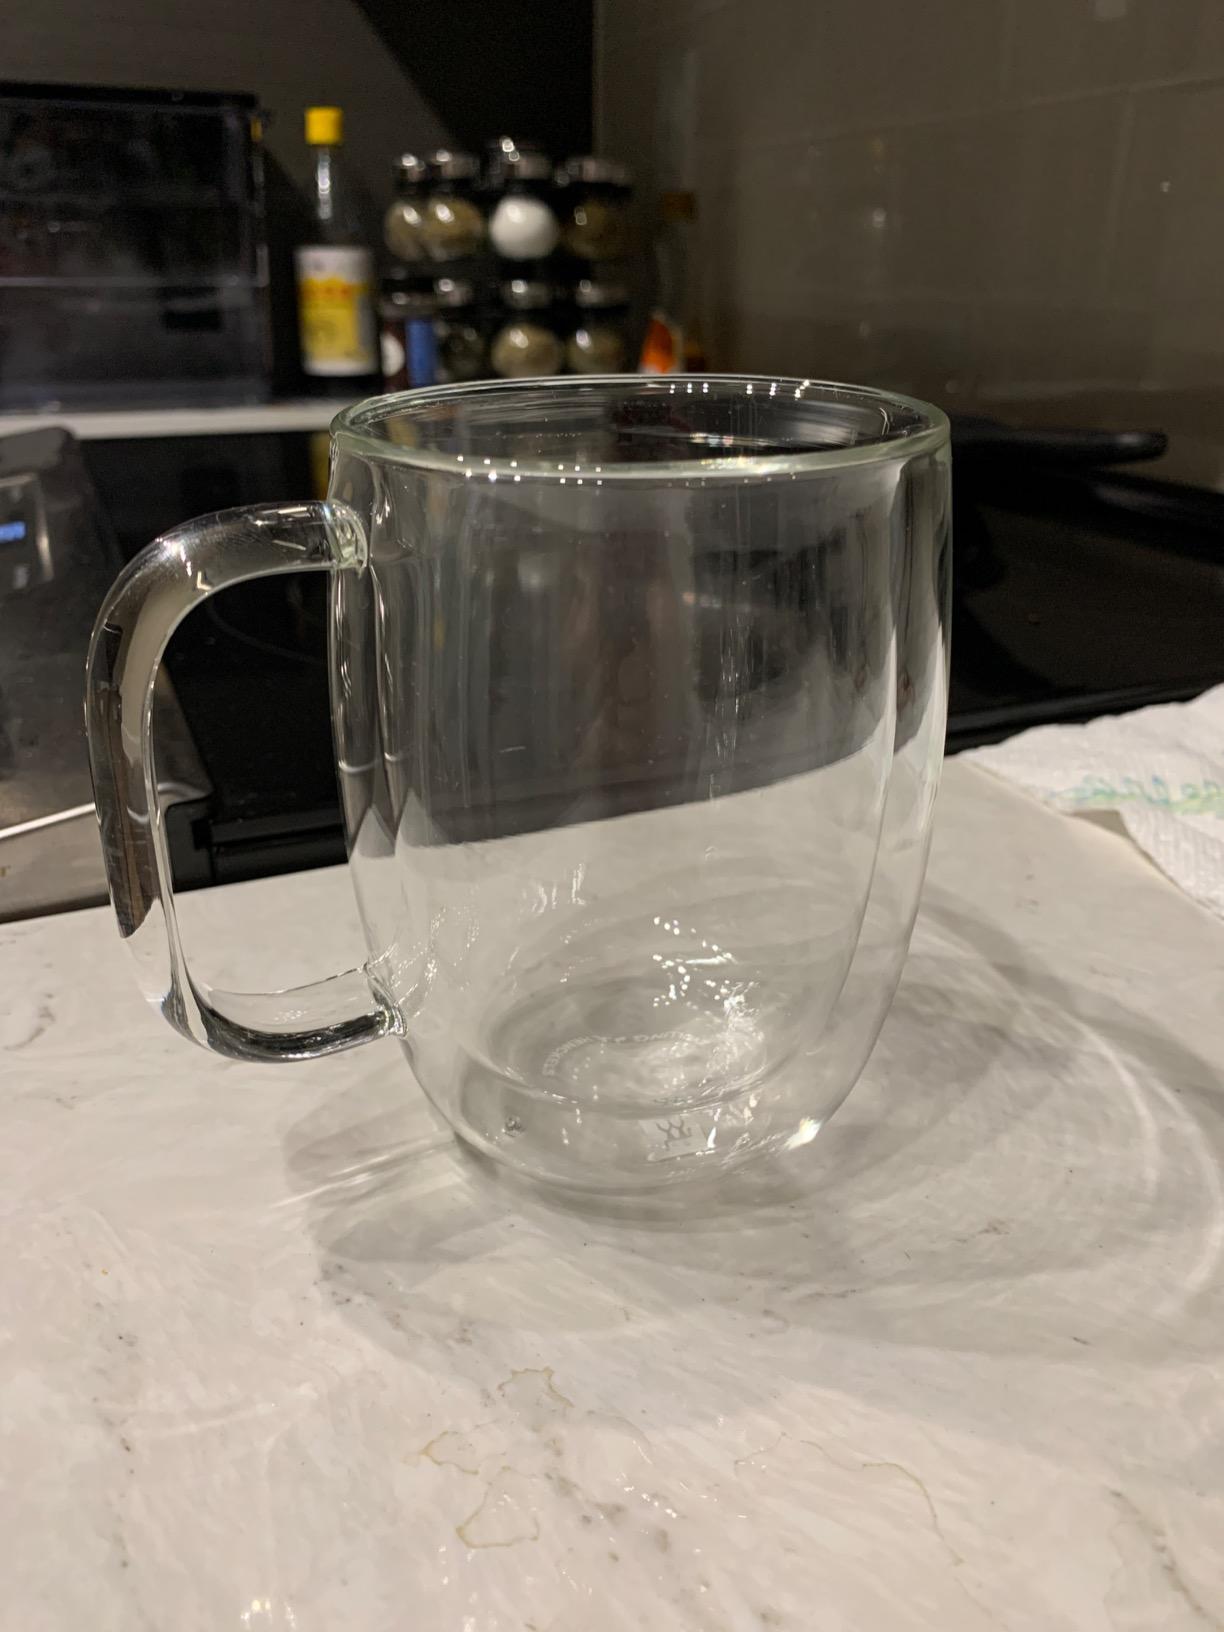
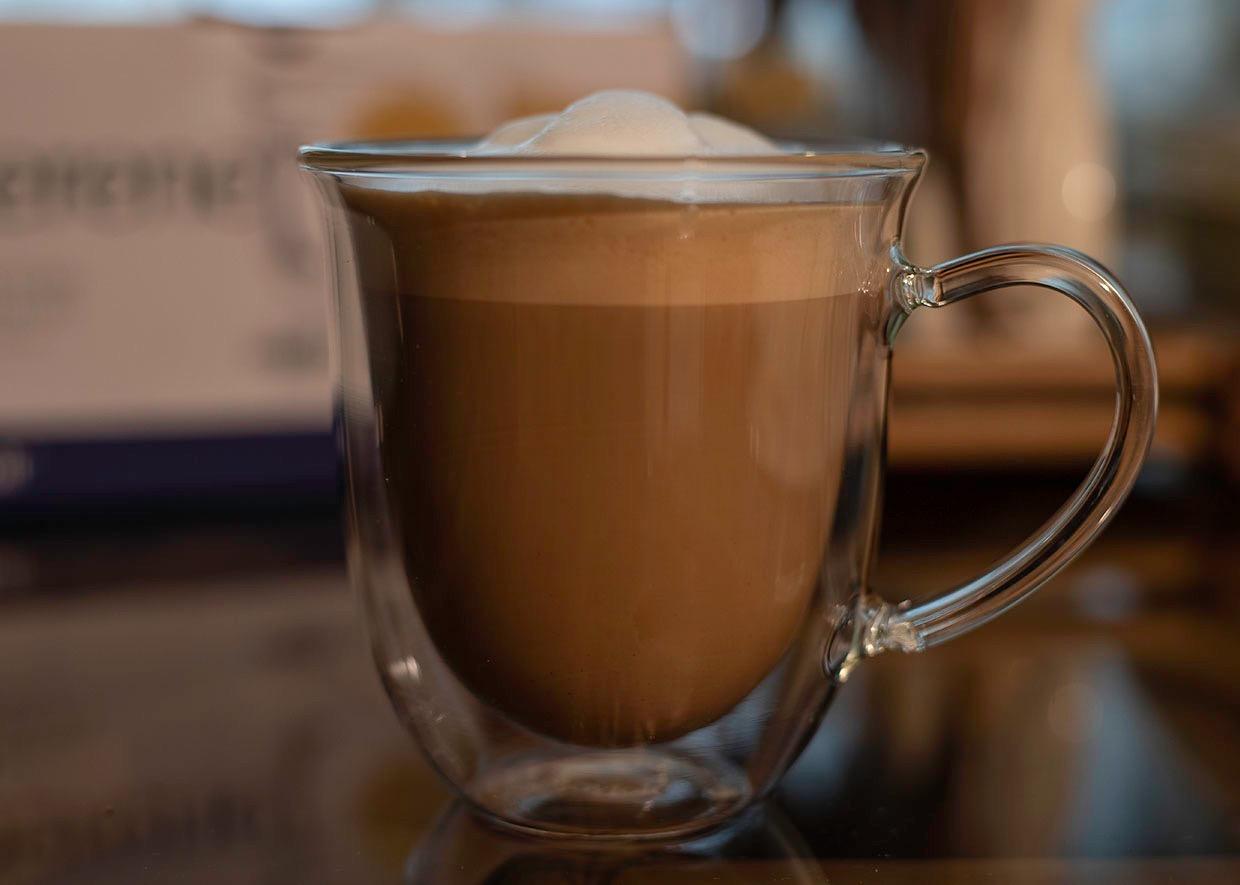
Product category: items_mug
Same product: no